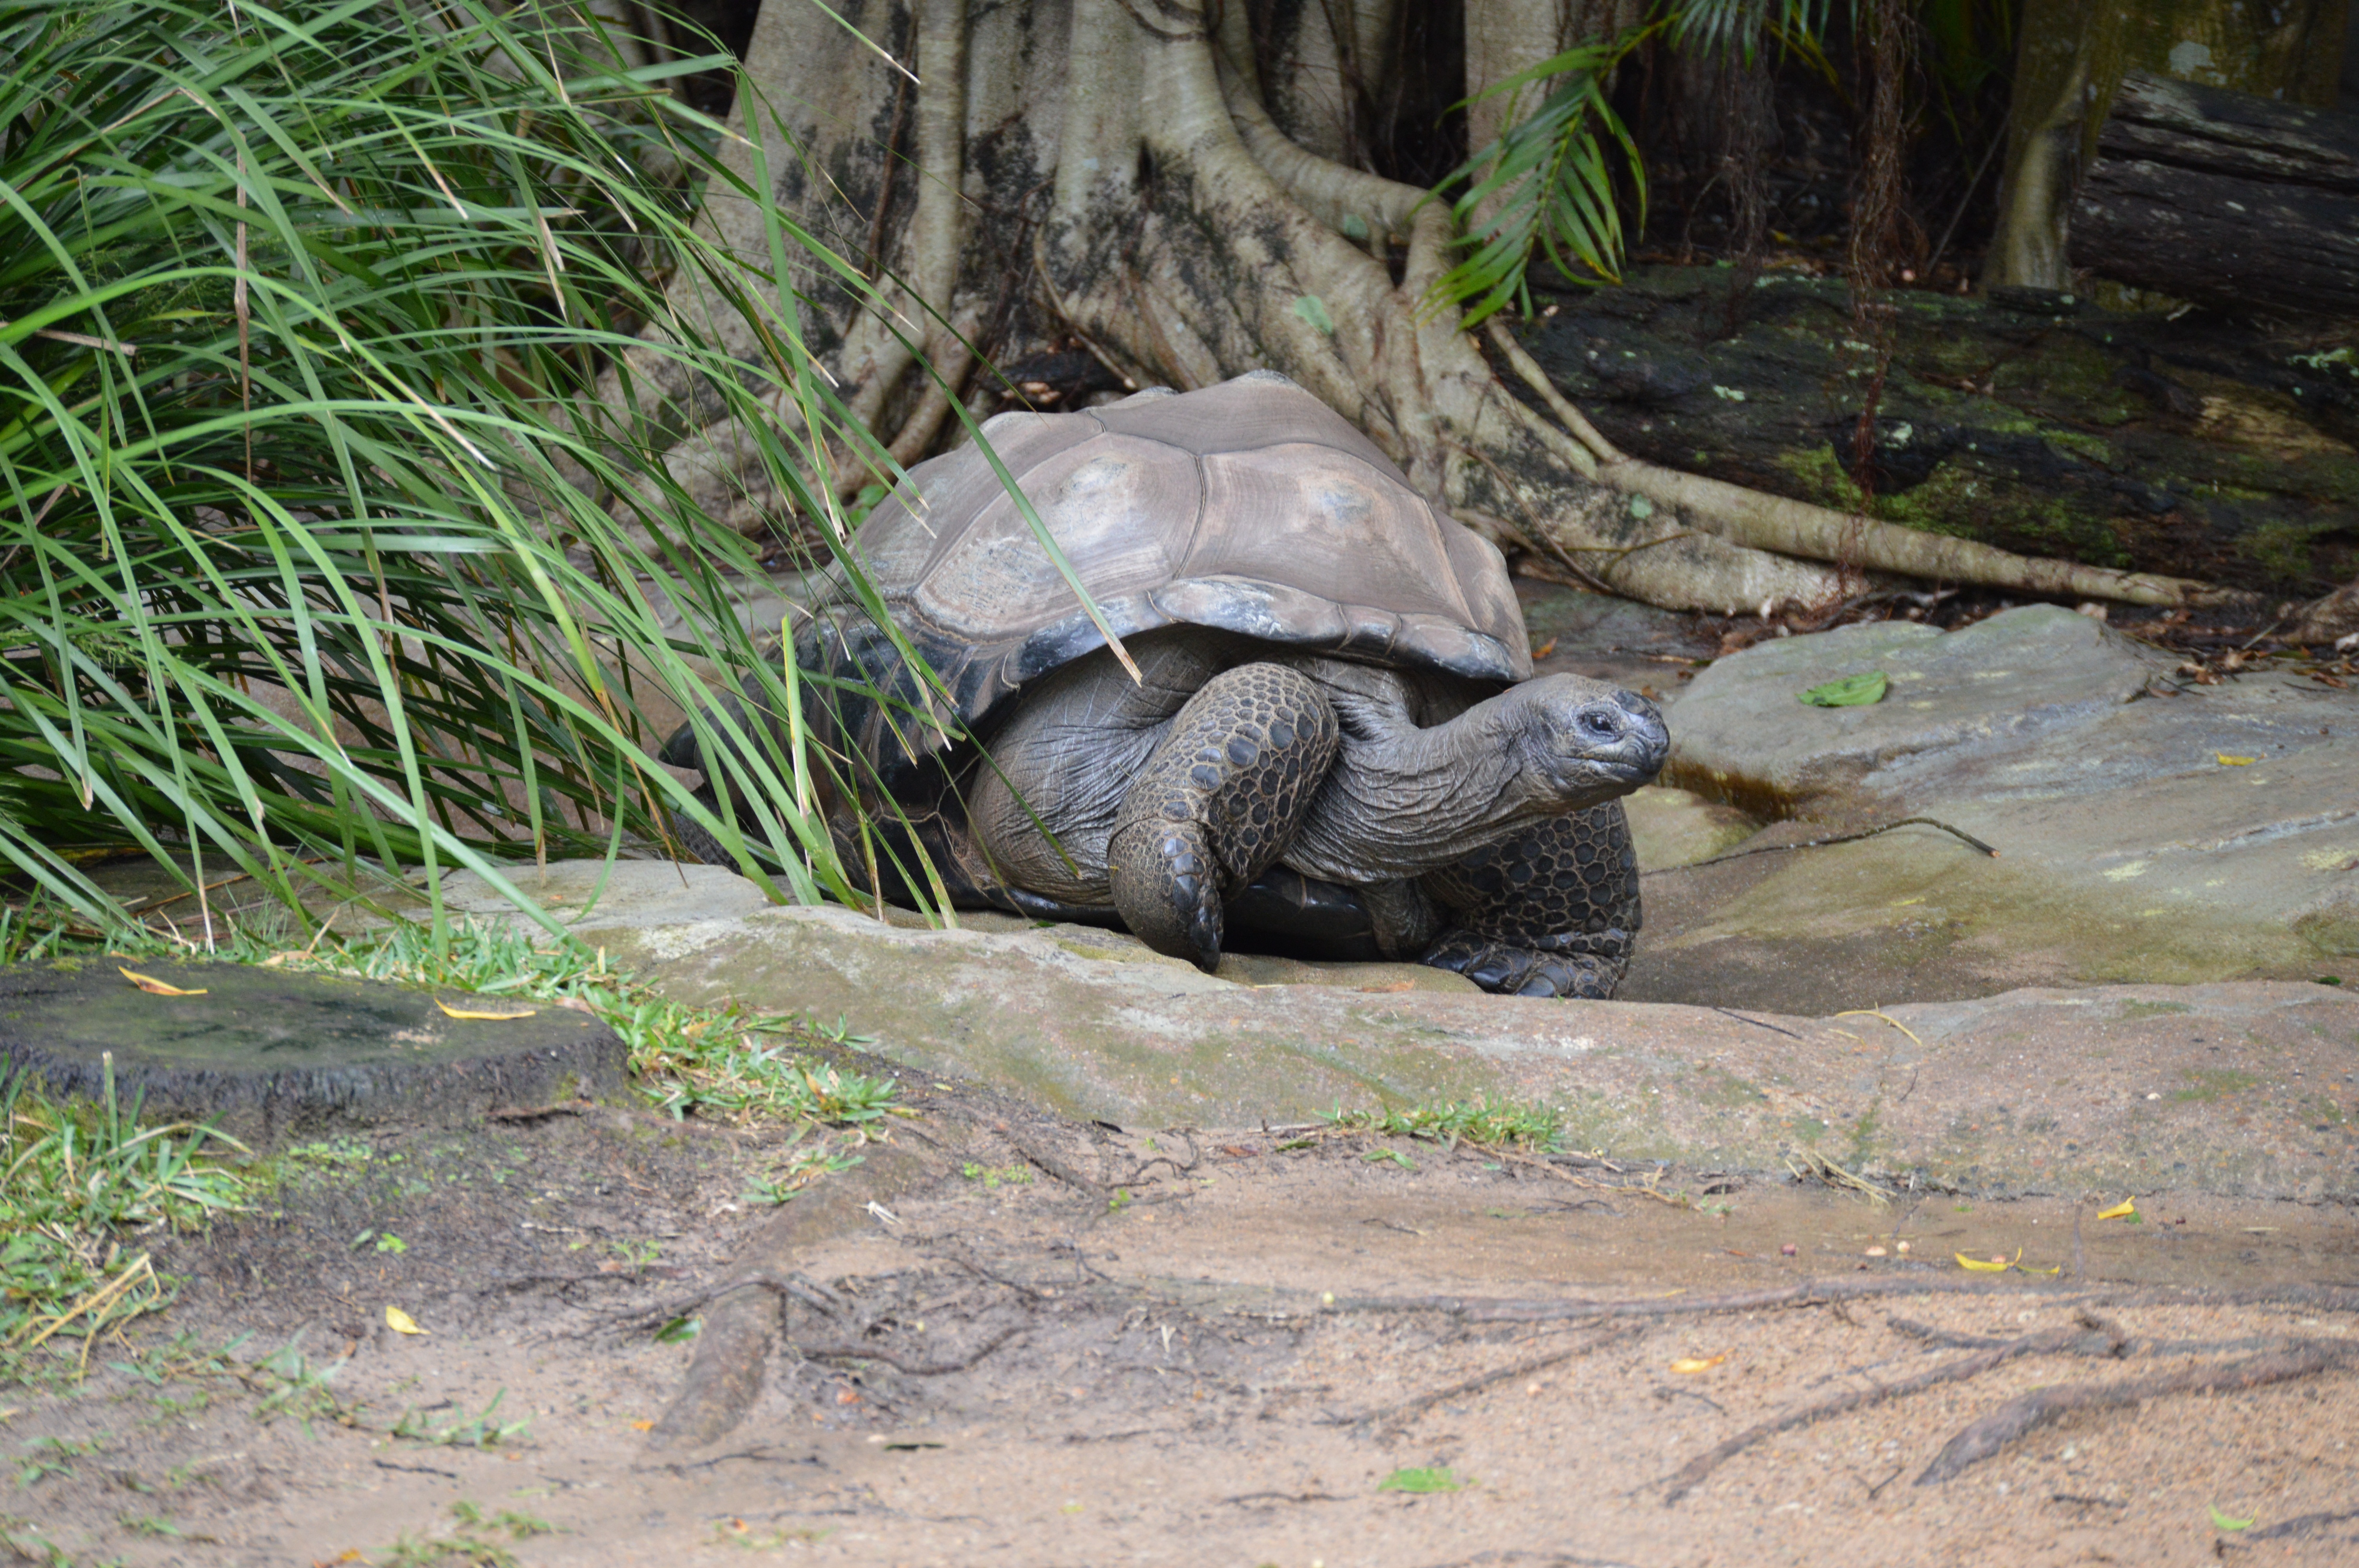
wildlife, zoo, jungle, turtle, reptile, fauna, endangered, tortoise, vertebrate, giant tortoise, australia zoo